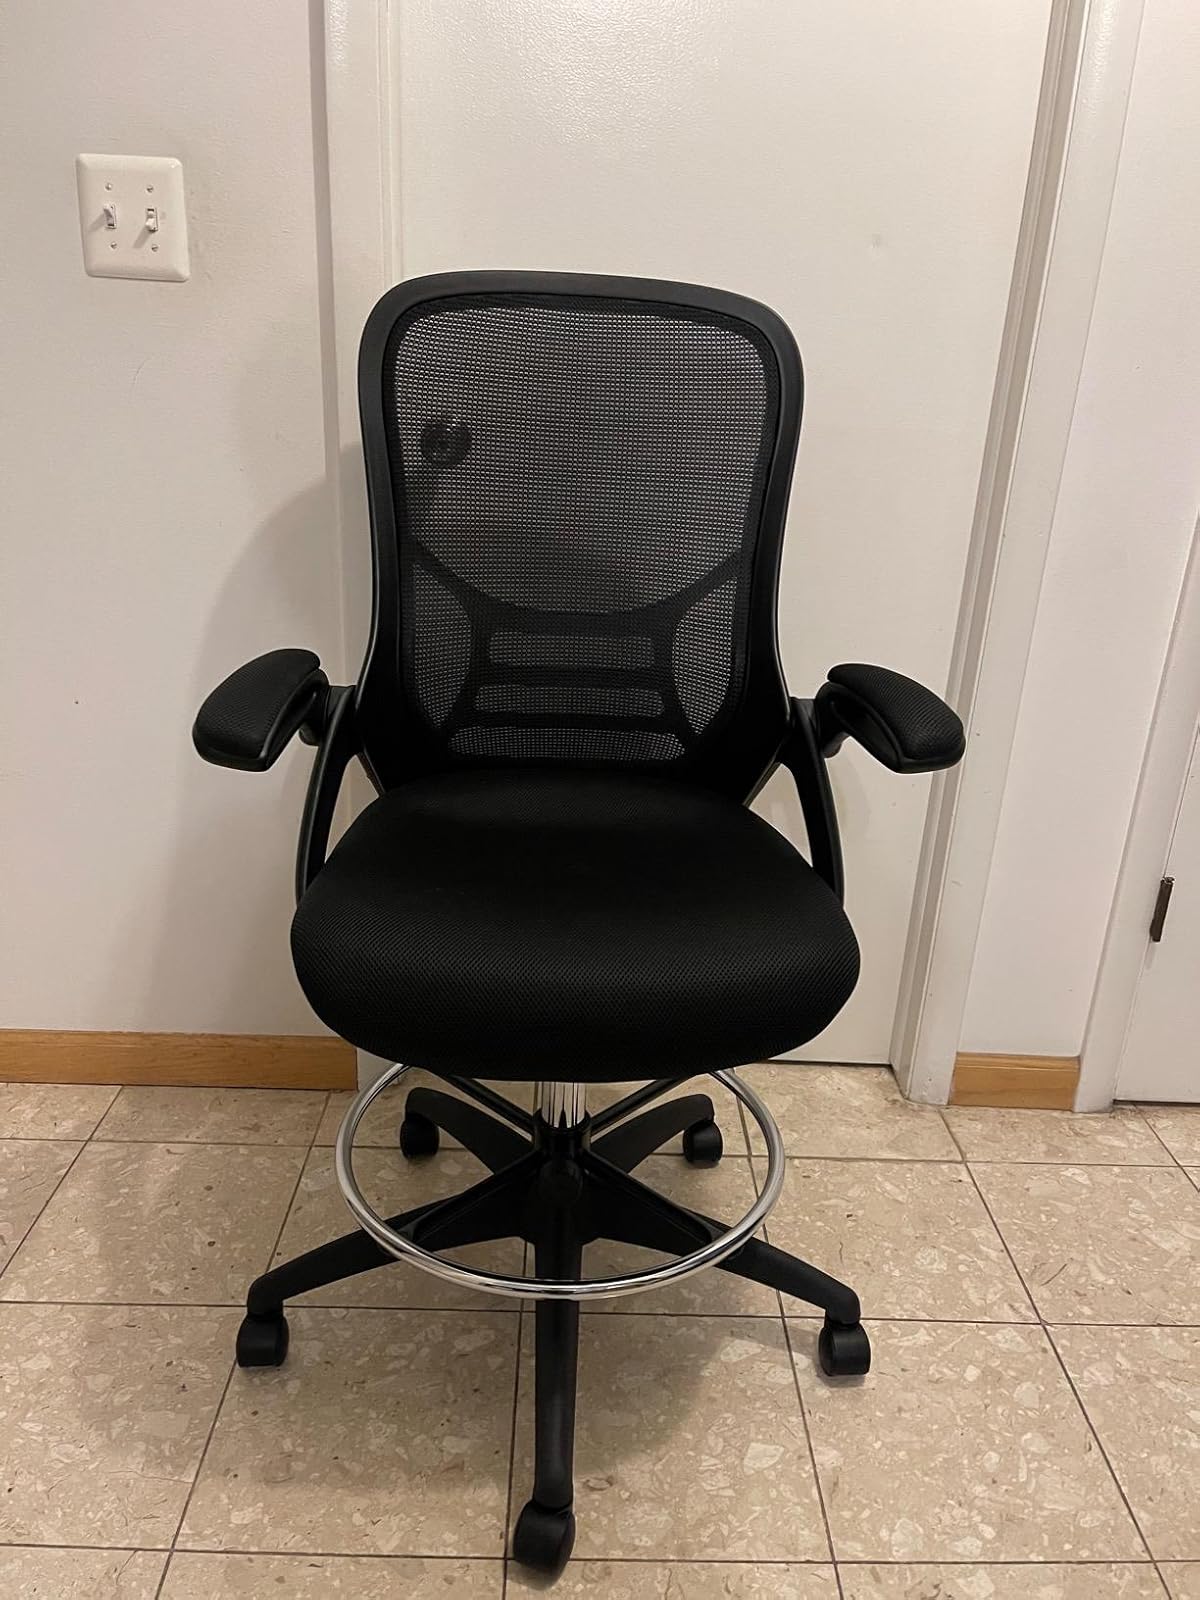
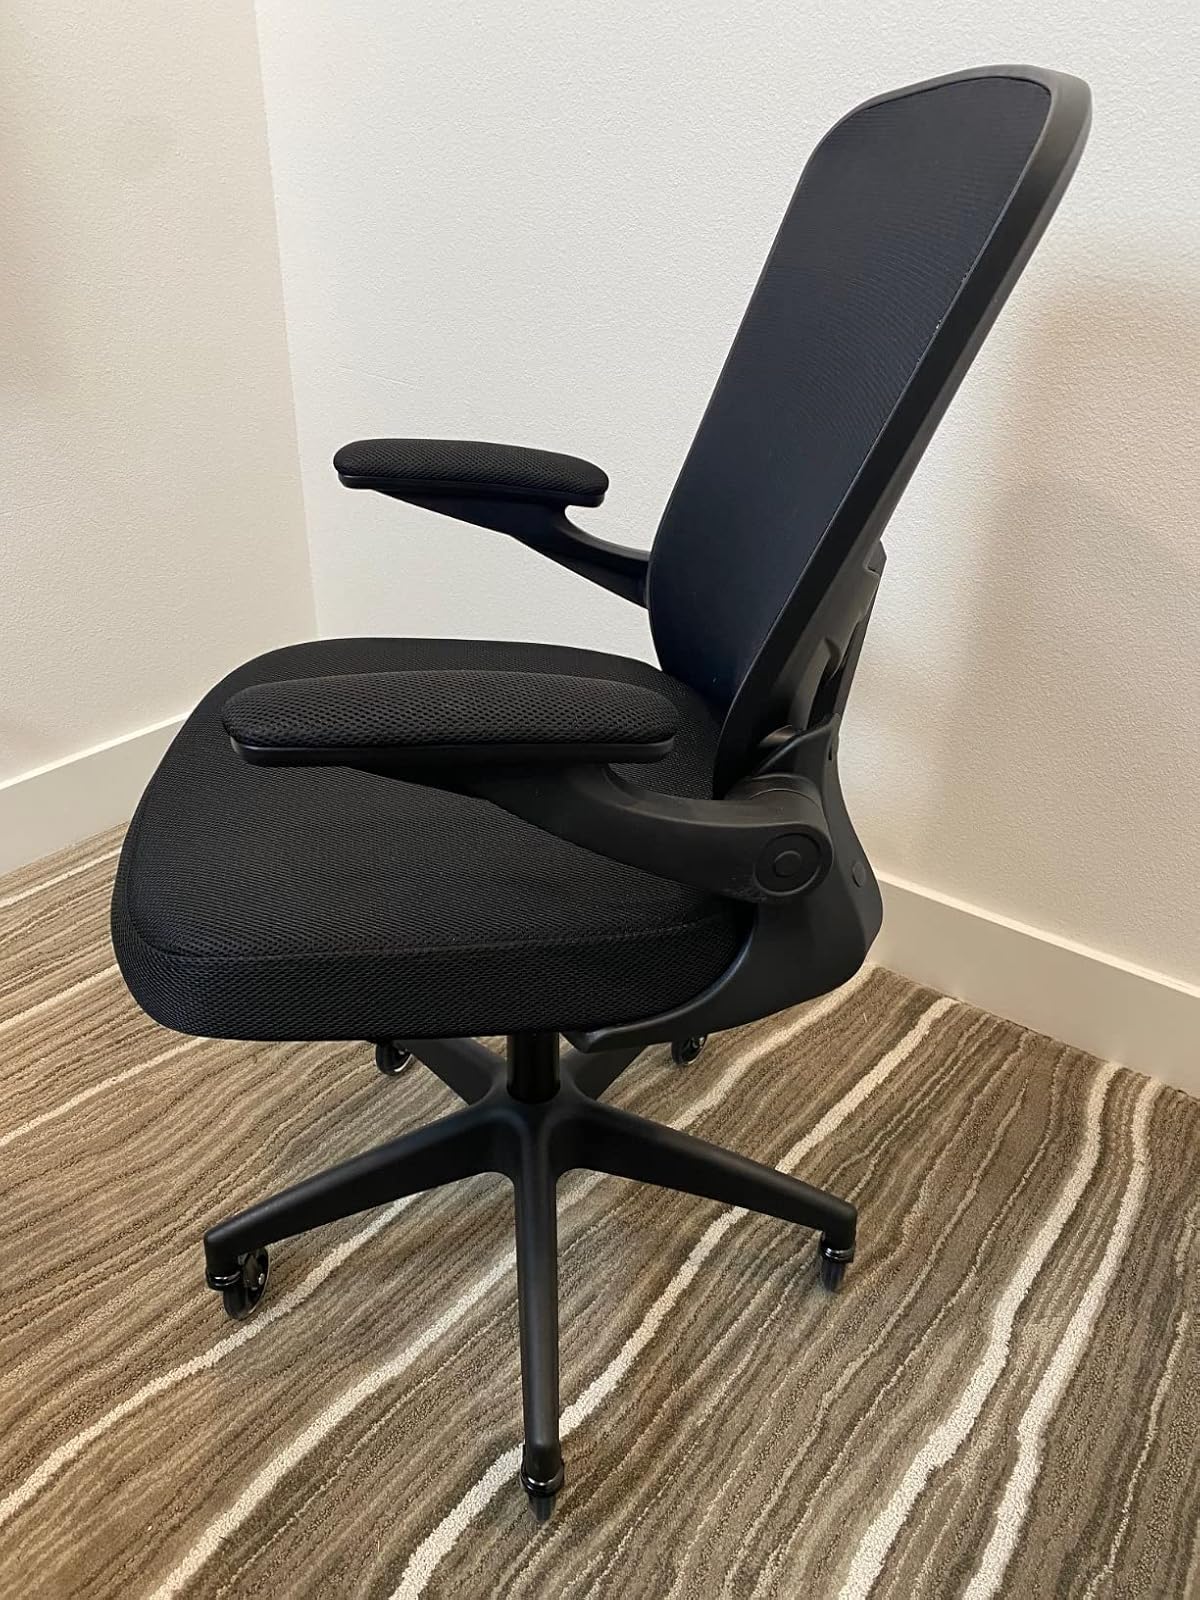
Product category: items_chair
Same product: no